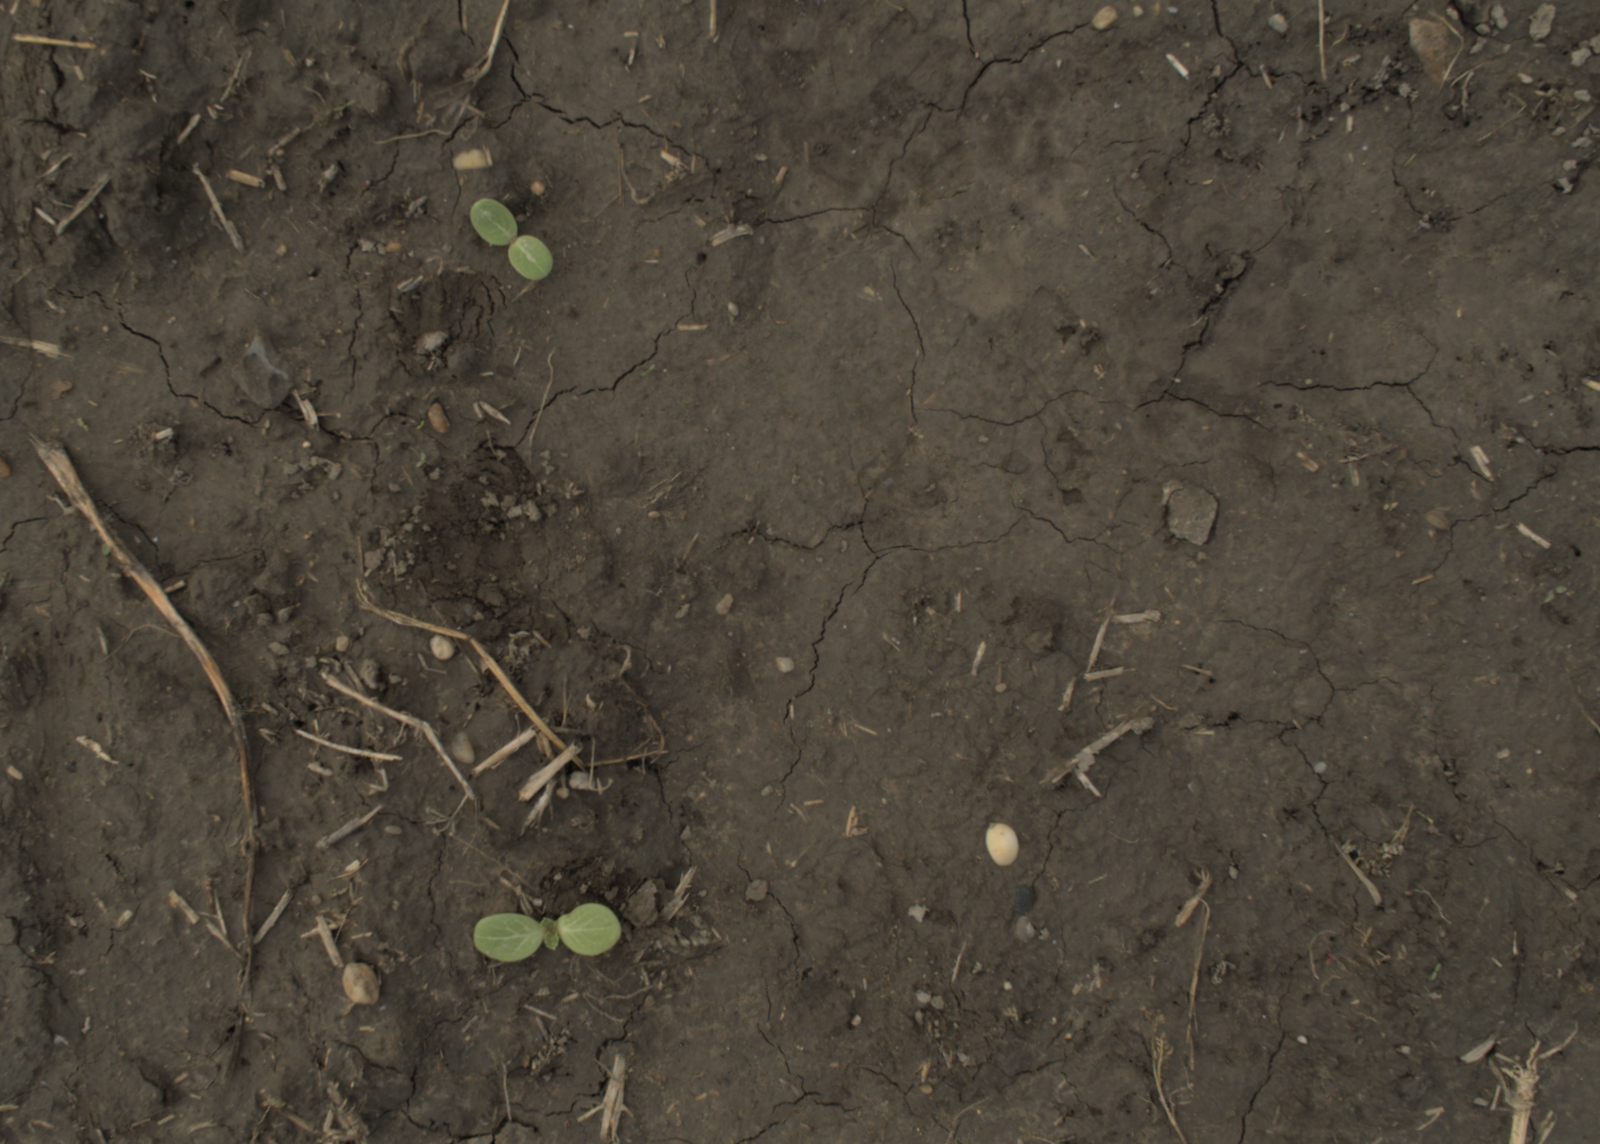
Capture date: 21.09.2021 11:02:14
Weather: mixed
Wind: light
Seeding date: 02.09.2021
Plant canopy height (mm): 962